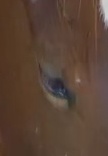
Face region: eyes (orbital_tightening_and_eye_area)
Pain indicator: obviously_present